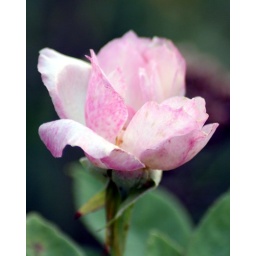
My roses are in bad shape, this spring the flowers were beautiful